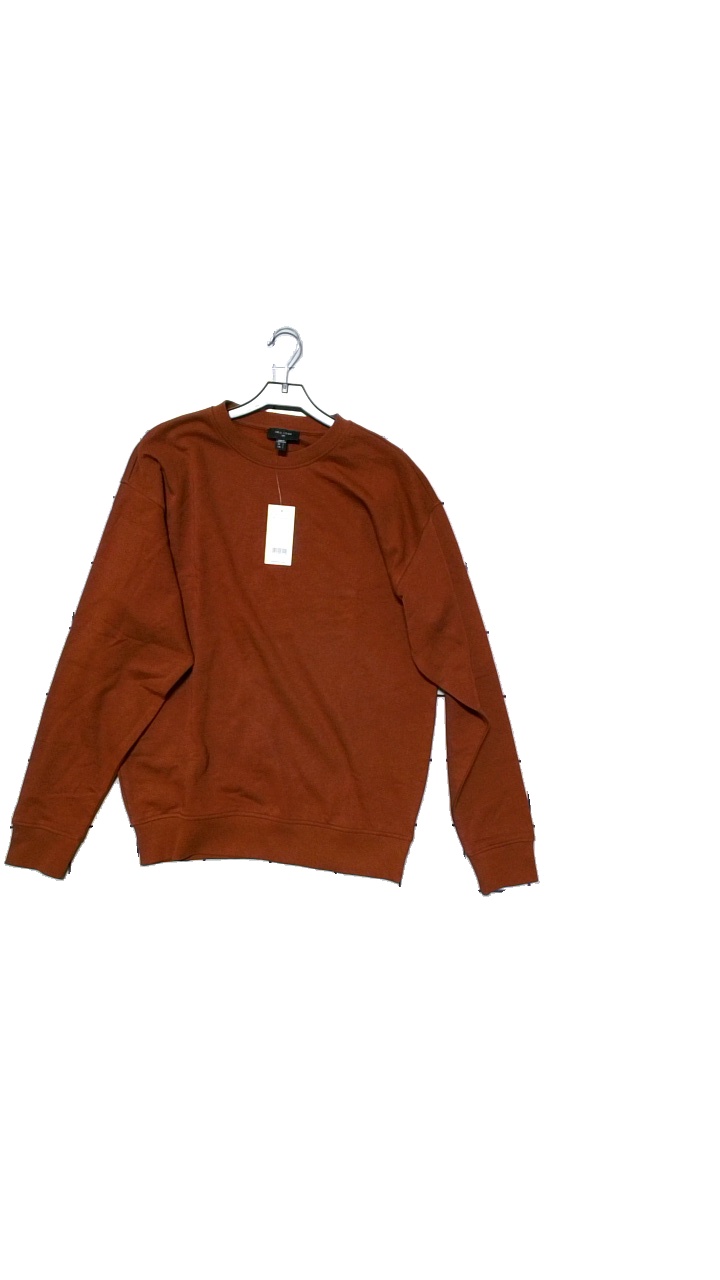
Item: Sweater (Men)
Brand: New Look
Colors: Brown
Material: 77% cotton, 23% polyester
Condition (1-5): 5
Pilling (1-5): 5
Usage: Reuse
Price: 50-100